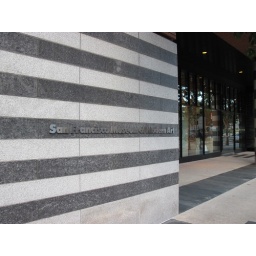
A day walking around SF. Random pictures of beautiful building and steetsA day walking around San Francisco. Random pictures of beautiful streets and buildings.